Giotto Bizzarrini

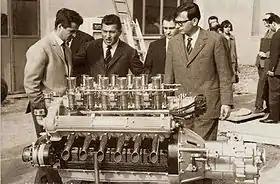
Bizzarrini (left) with Ferruccio Lamborghini (center) and Giampaolo Dallara (right) in 1963

Ferruccio Lamborghini commissioned Società Autostar to design an engine for his automaking firm, Lamborghini's, new GT cars. The Lamborghini V12 was first manufactured for use in the 350GT in 1964. Variations of the basic design were used in every V-12 Lamborghini until 2010. Originally displacing in the 350GT, it had been increased in displacement to in the Murciélago SV.